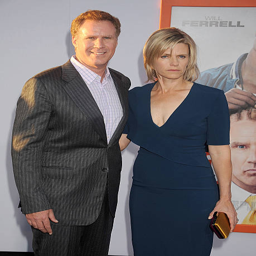
comedian and actor arrive at the premiere .